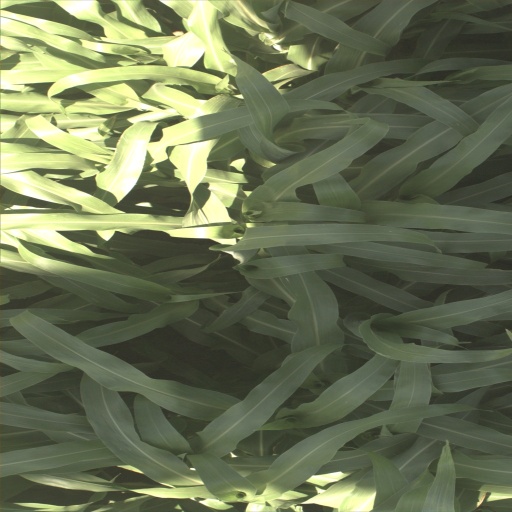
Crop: sorghum